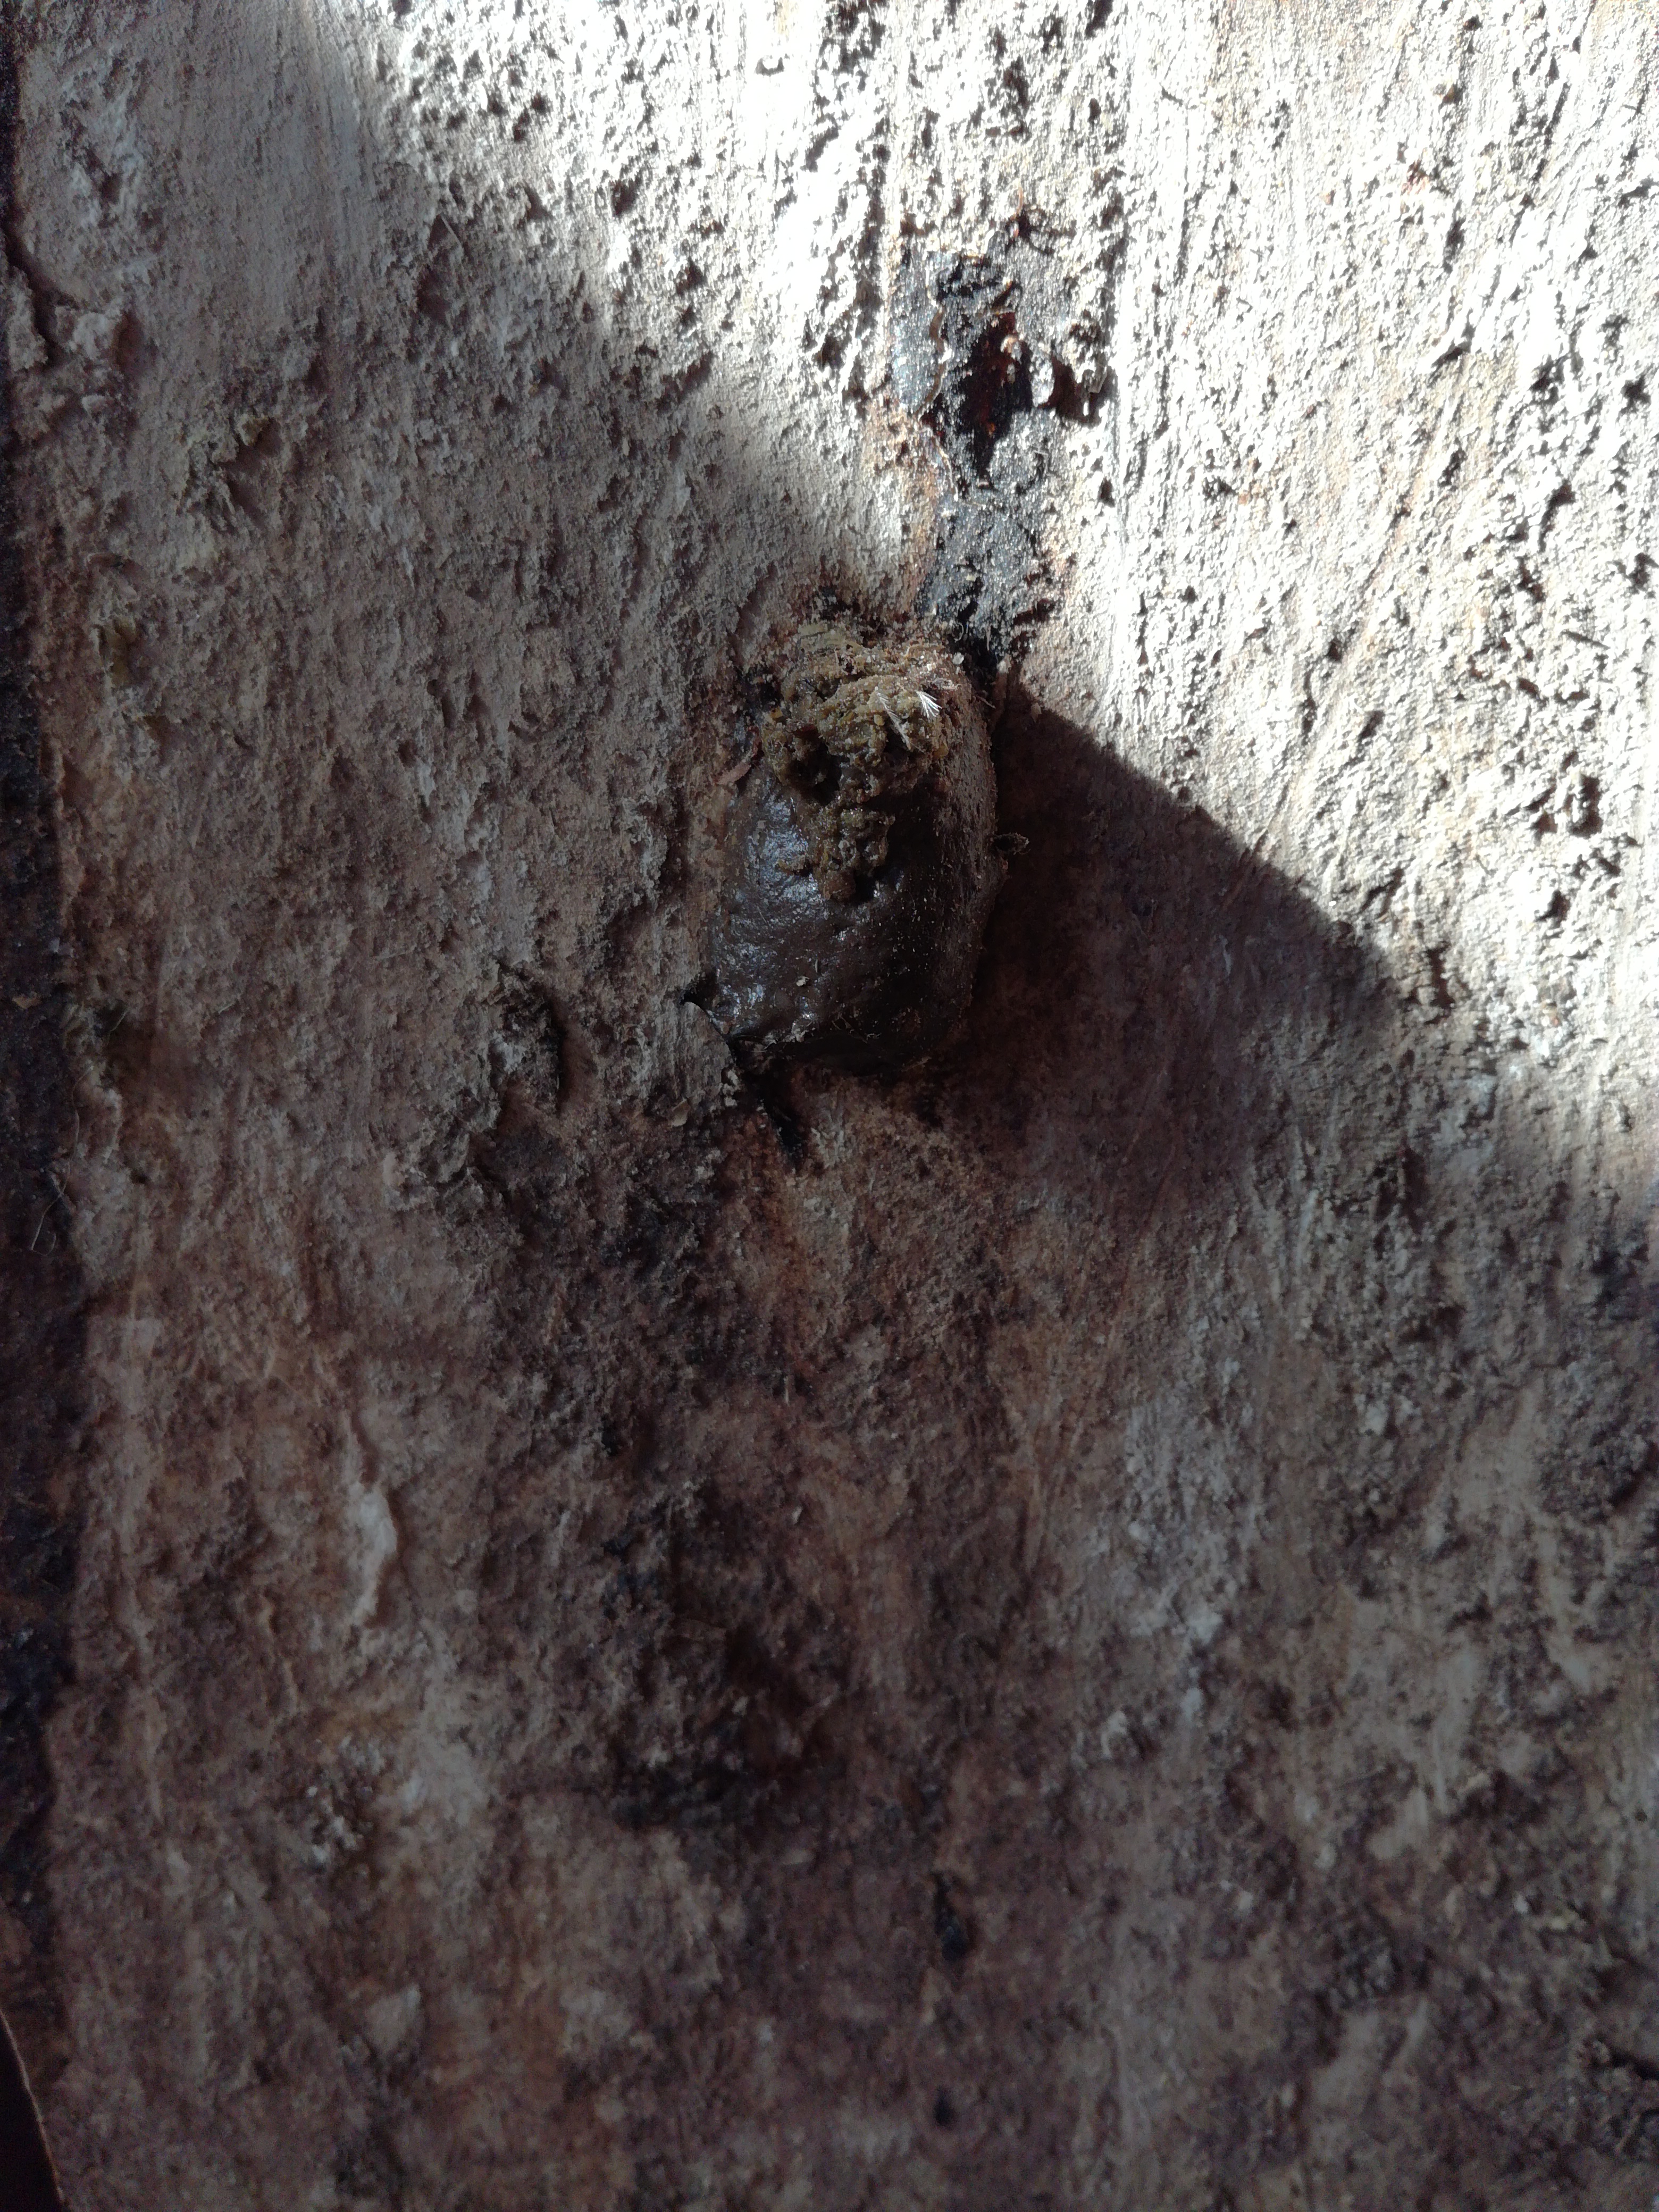
PCR-confirmed diagnosis: Healthy